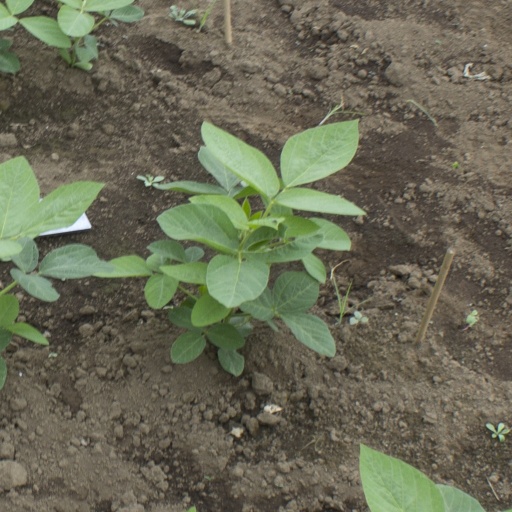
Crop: soybean